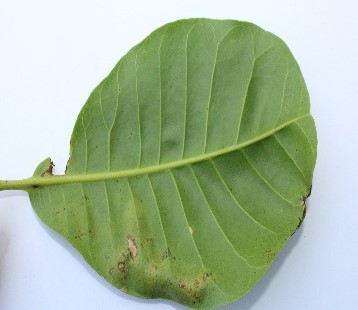
Crop: Cashew
Condition: leaf miner